Thomas Yeoman

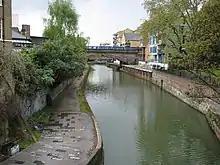
Limehouse cut, connecting the Lee Navigation to the Thames

On arrival in London he gave evidence to the parliamentary commission for the River Nene and in 1758 was employed as surveyor and engineer on the works. After this his main work was as surveyor and engineer on numerous canal and river navigations including the Stort, Lea, Chelmer, Medway, Stroud and Thames. In many of these he worked as an assistant to John Smeaton and a major achievement was the Limehouse Cut which allowed shipping to avoid the sinuous River Lea. As early as 1763 he was described as a "surveyor and civil engineer" by Thomas Mortimer's "Universal Director", together with John Smeaton, one of the first recorded uses of the term. He was elected a Fellow of the Royal Society in 1764, described on his application citation as an Inspector of Ventilators in his Majestys Fleet.